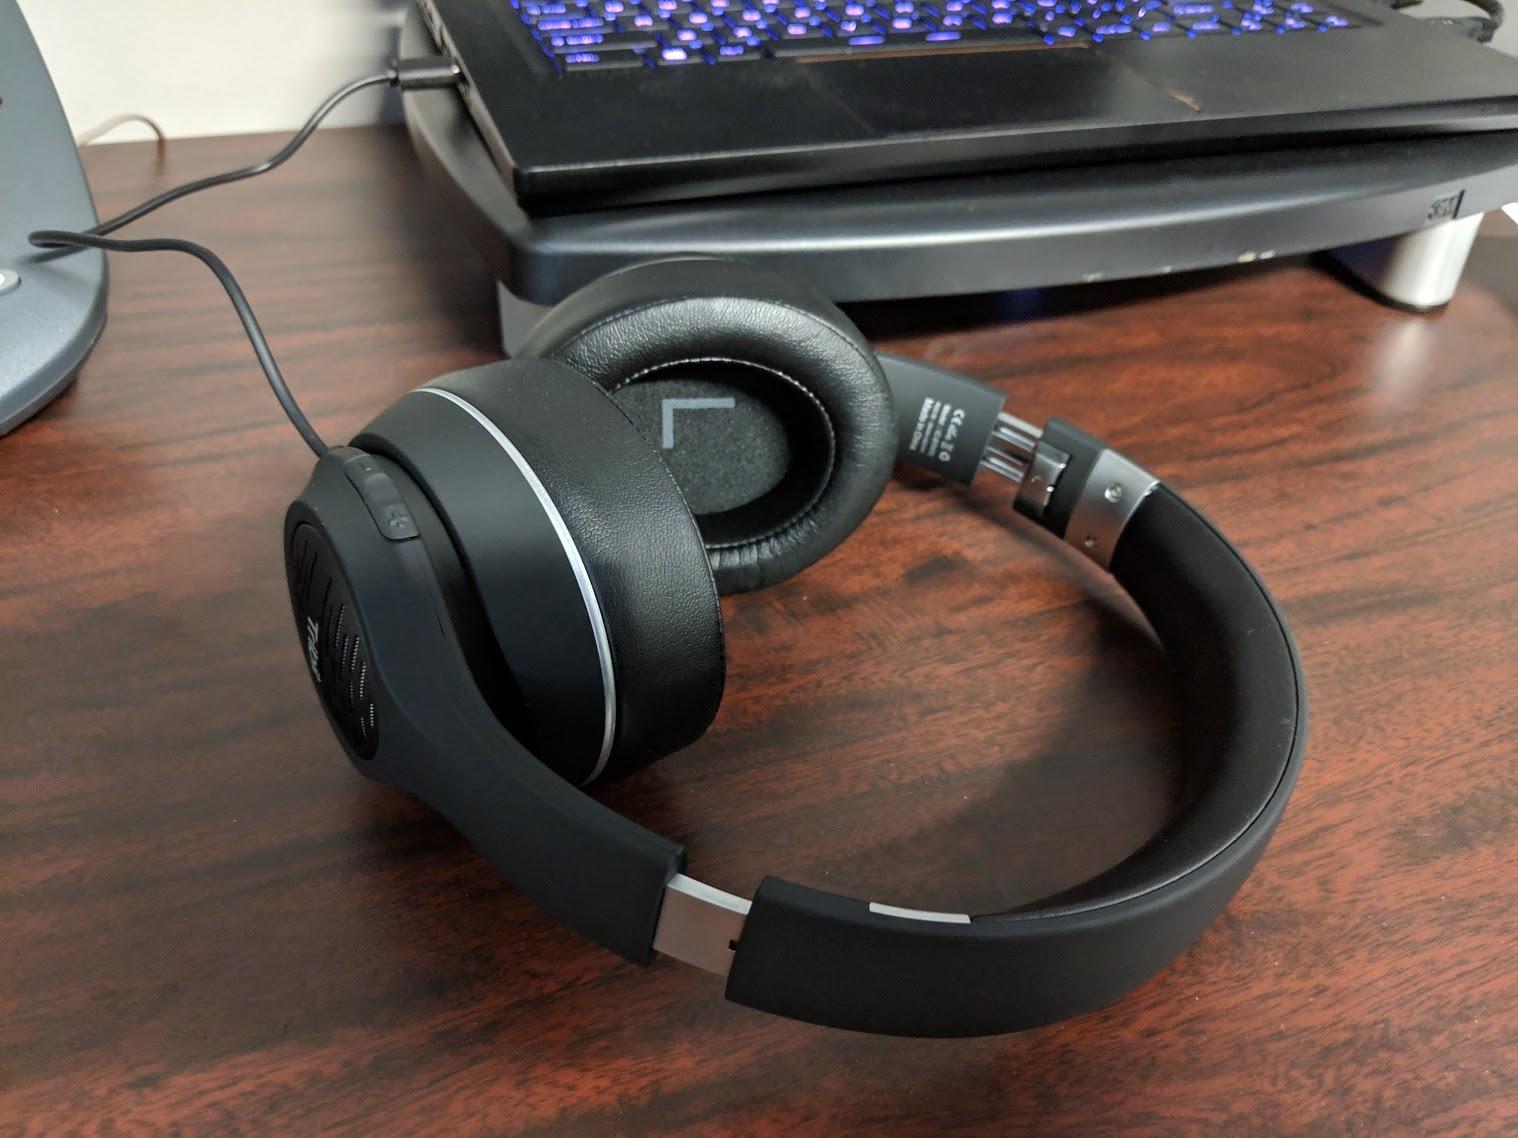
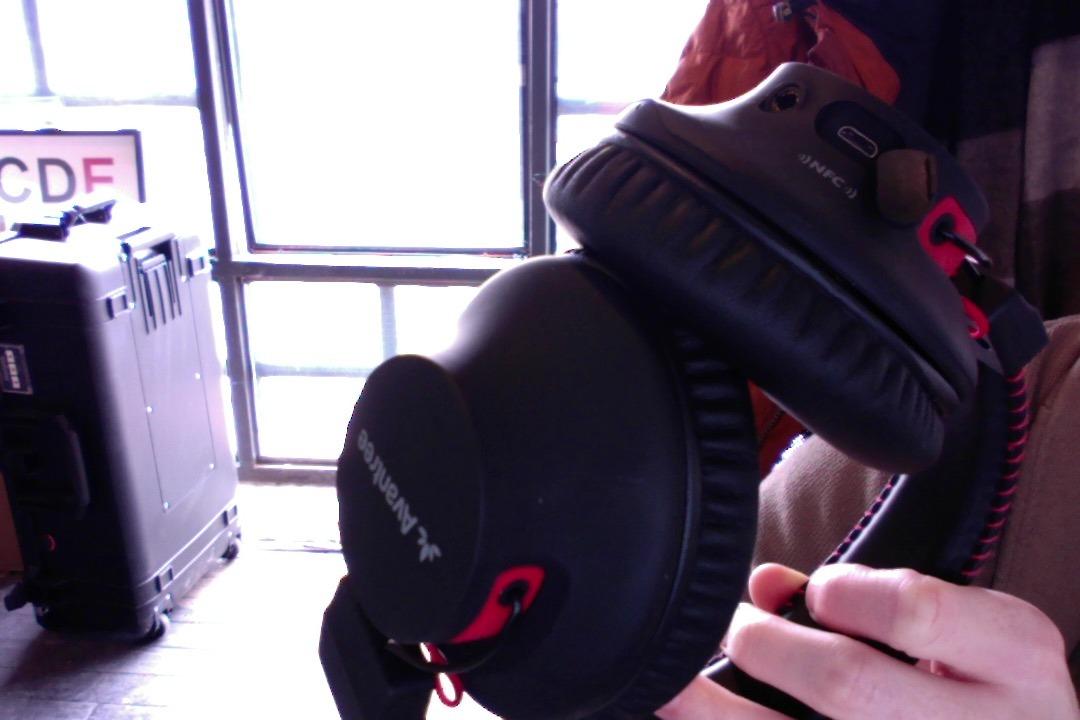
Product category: headphones
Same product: no